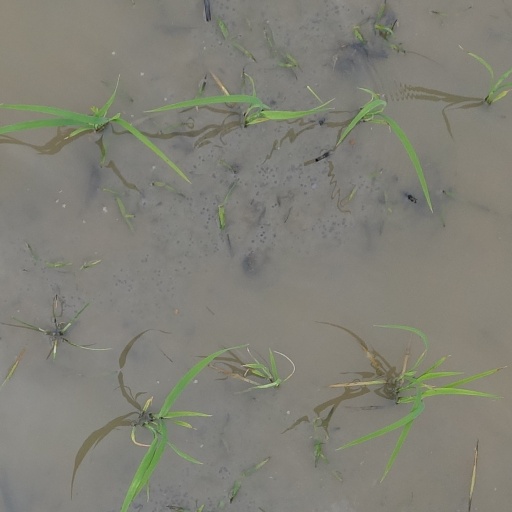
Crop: rice